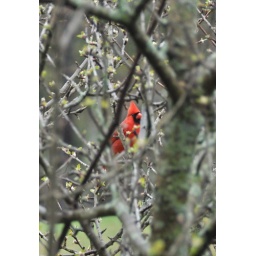
male Cardinal in apple tree